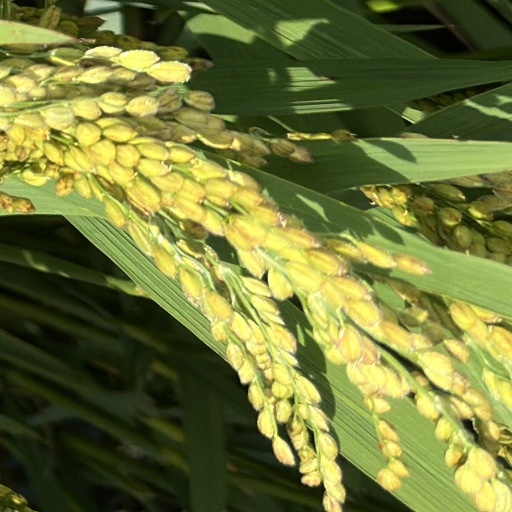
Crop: rice